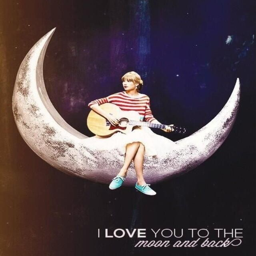
i love you to the moon and back